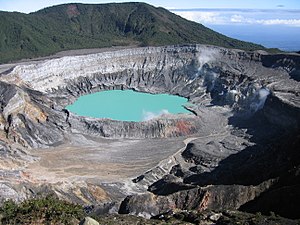
Poás
Krater fra Poás
Poás er en aktiv vulkan i Costa Rica 37 km. nord for Alajuela. Vulkanen er 2704 meter høj og havde sidst et stort udbrud i 1989, hvor den sendte en kilometer høj sky op i luften. Siden har vulkanen været mere eller mindre aktiv hele tiden og i dag kan man stadigt se at det bobler i krateret.